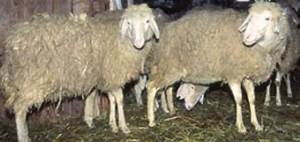
Label: pecora